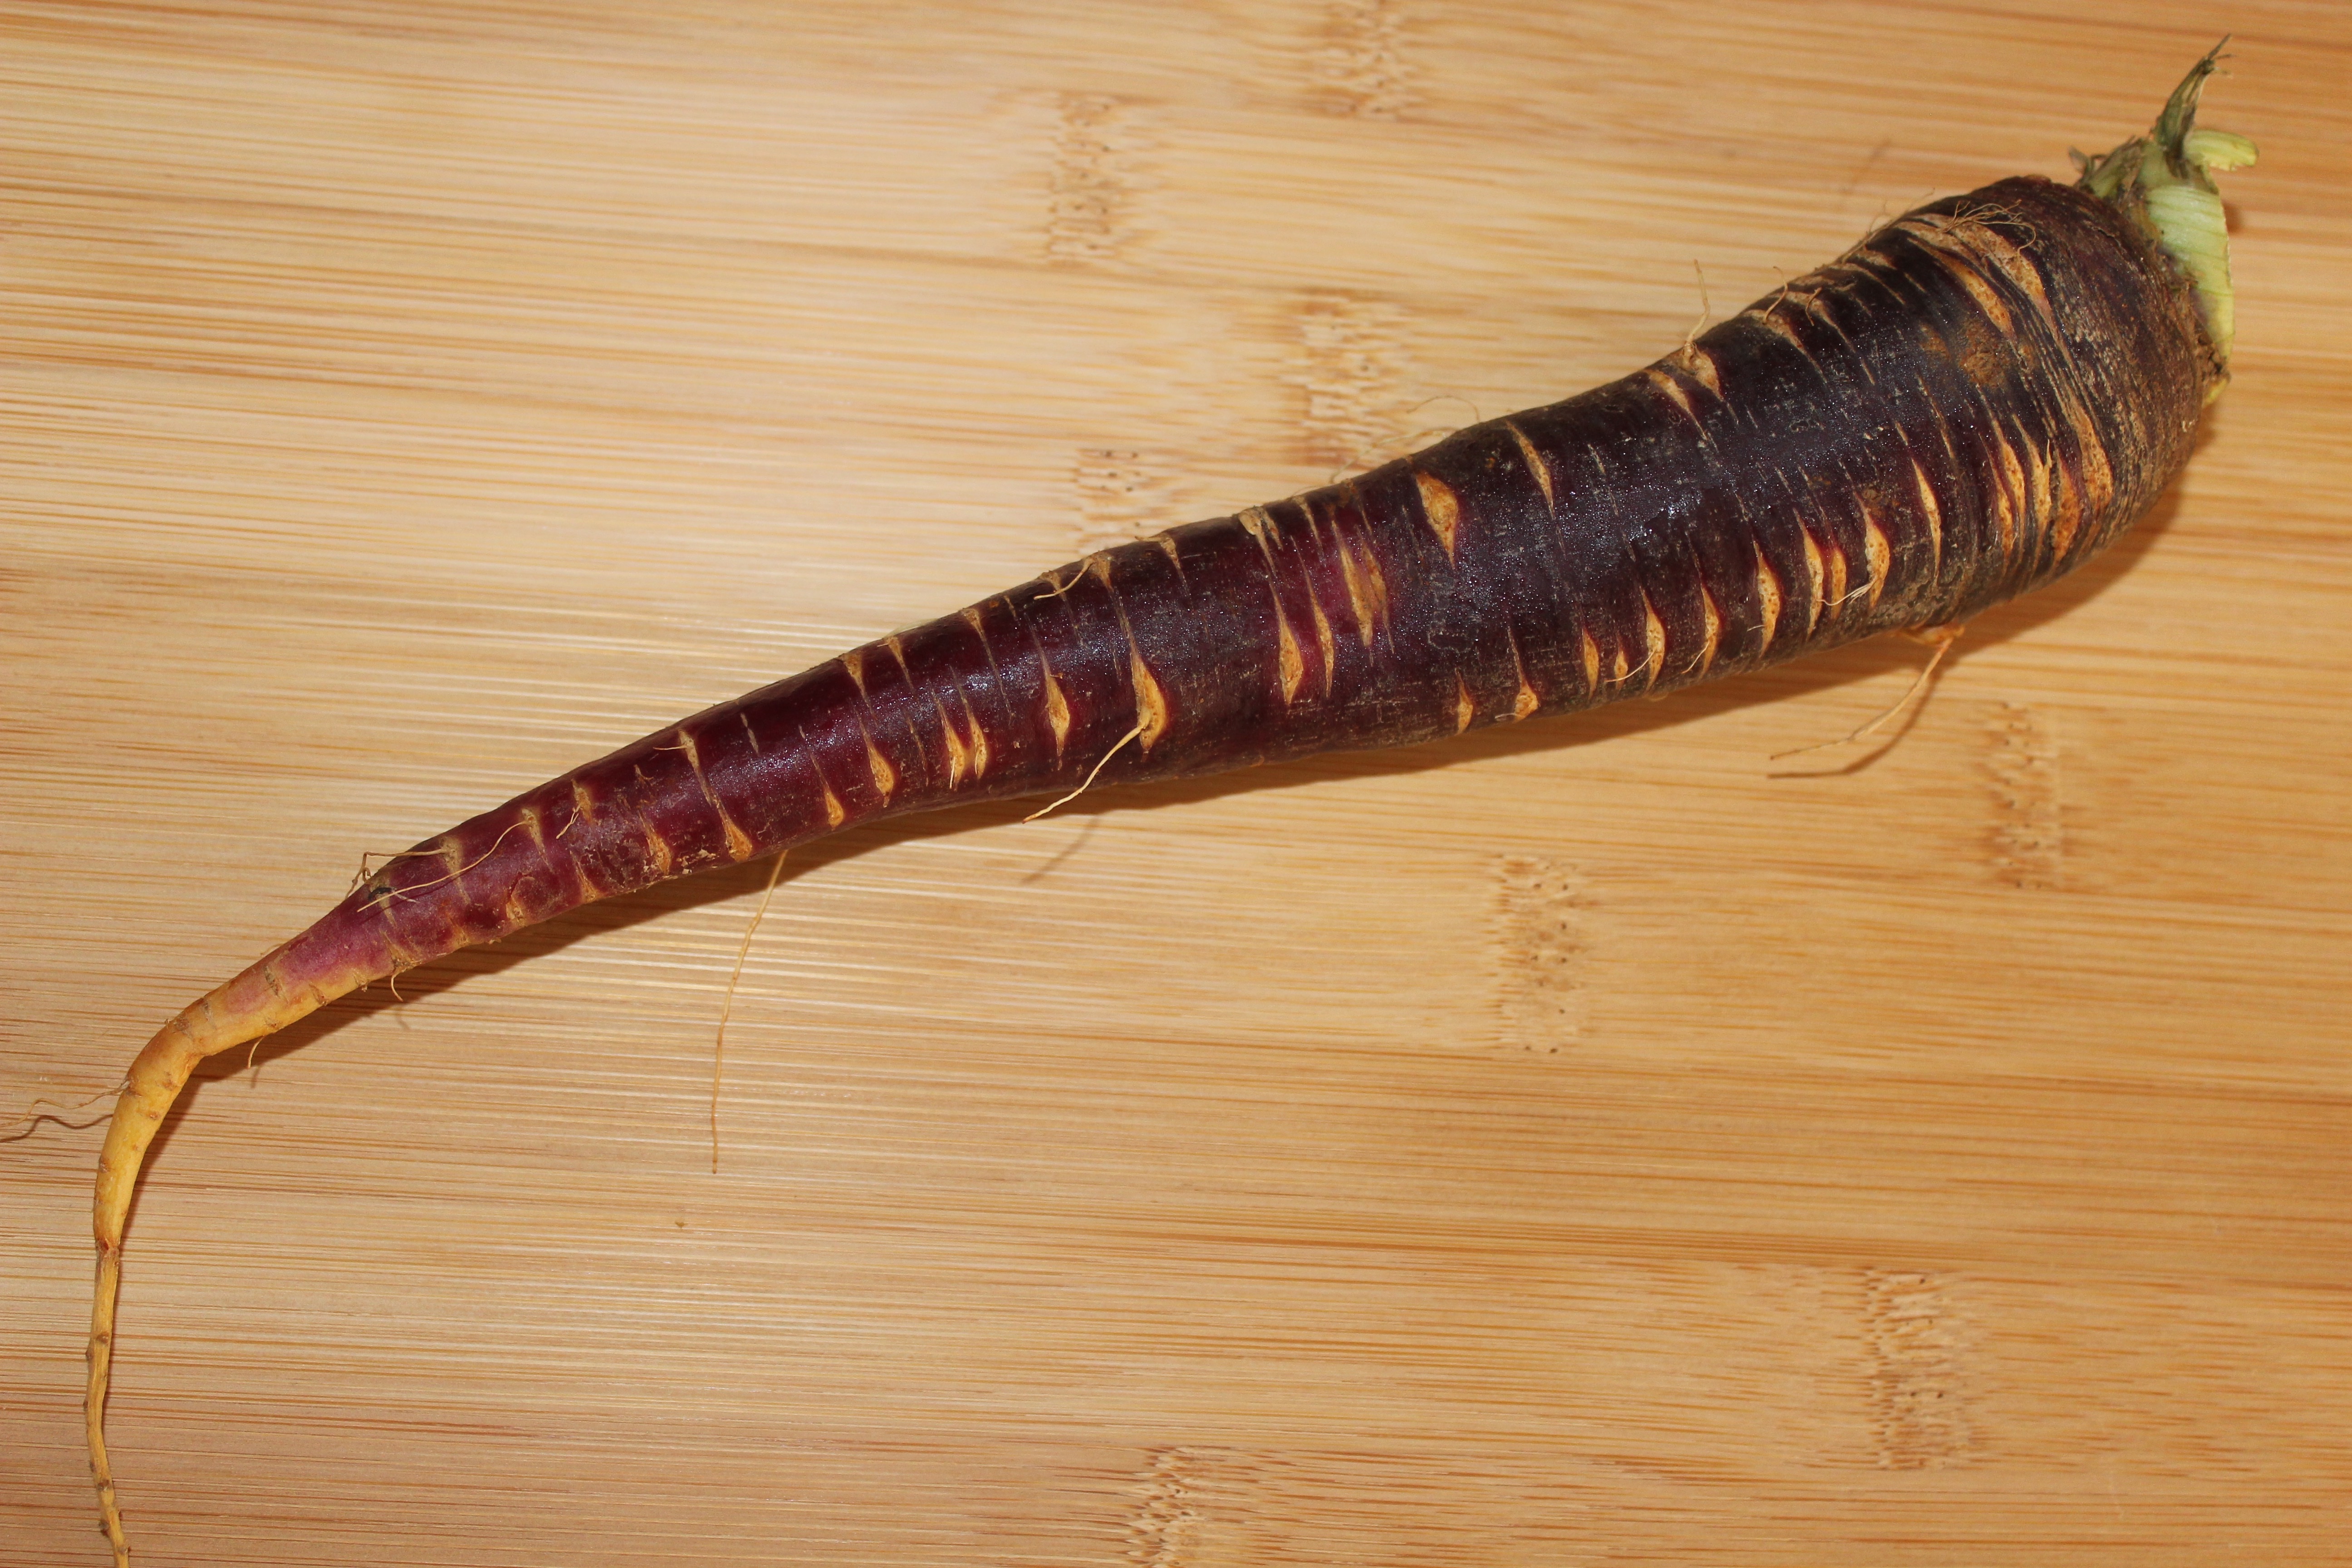
wood, purple, horn, food, salad, cooking, ingredient, vegetable, insect, natural, fresh, healthy, lunch, carrot, invertebrate, vitamin, nutrition, dinner, vegetarian, diet, organic, fresh vegetables, low calorie